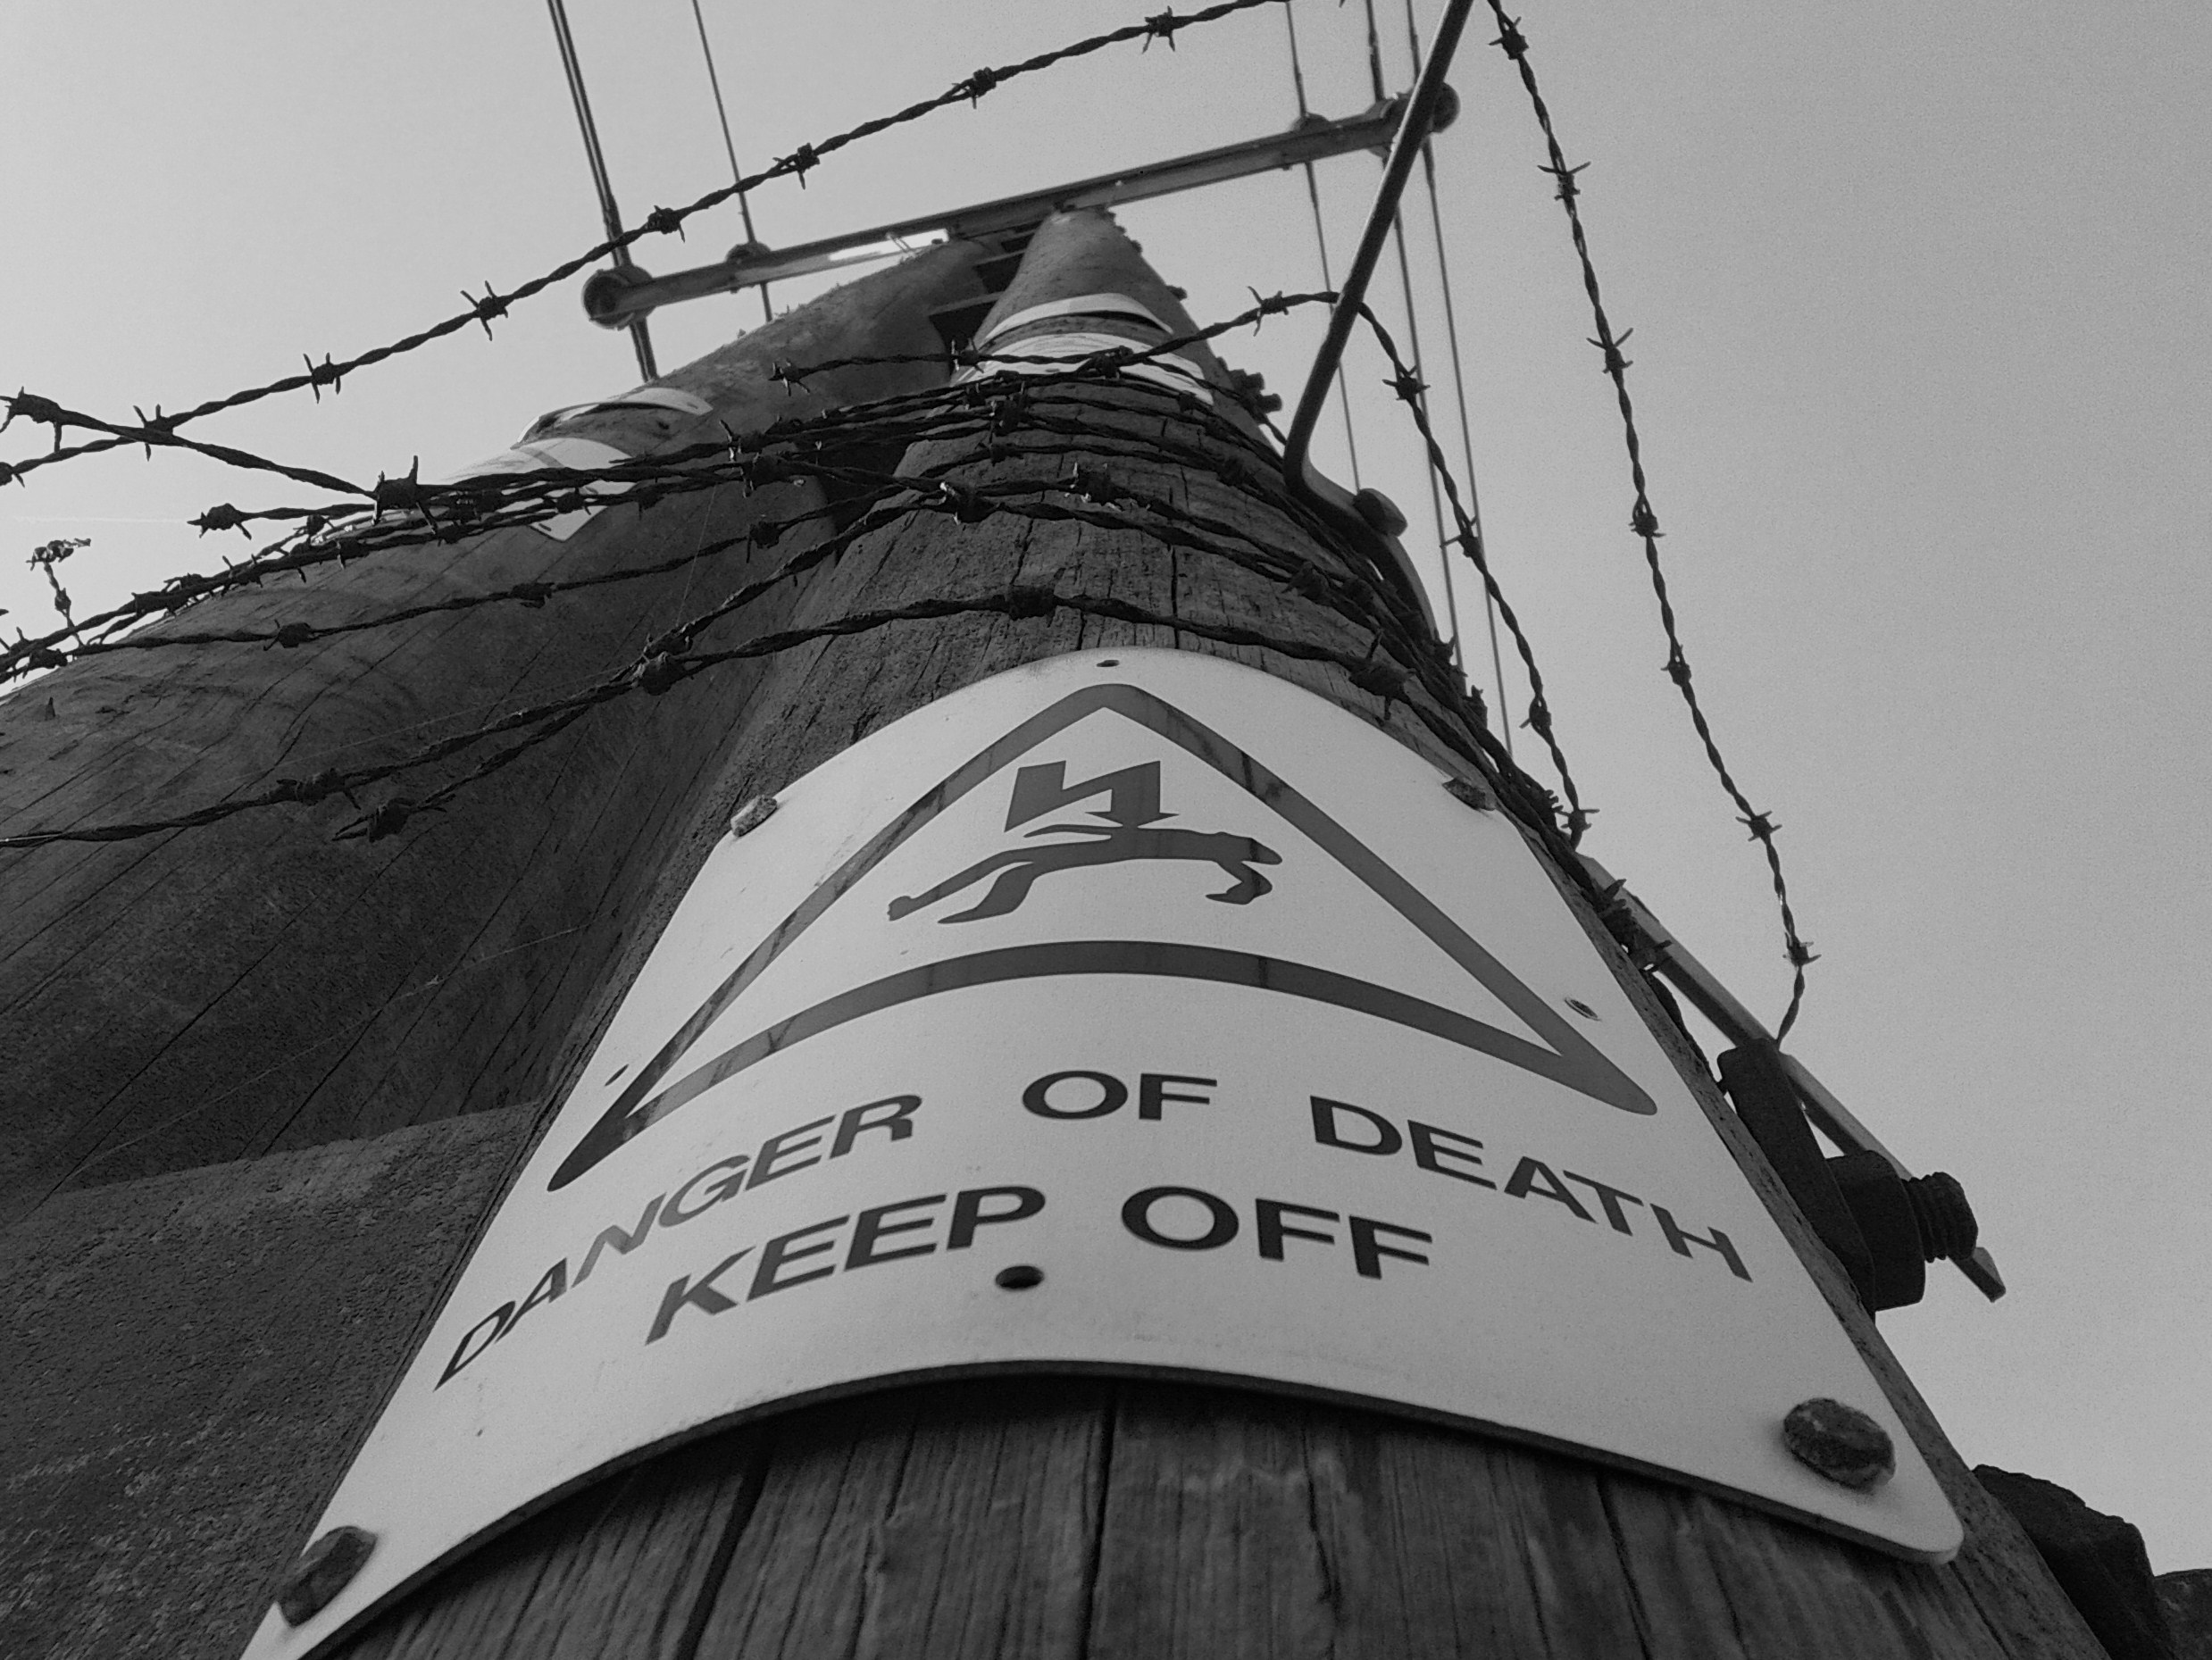
black and white, white, boat, ship, sign, line, vehicle, tower, mast, black, monochrome, barbedwire, sail, danger, watercraft, shape, telegraphpole, sailing ship, monochrome photography